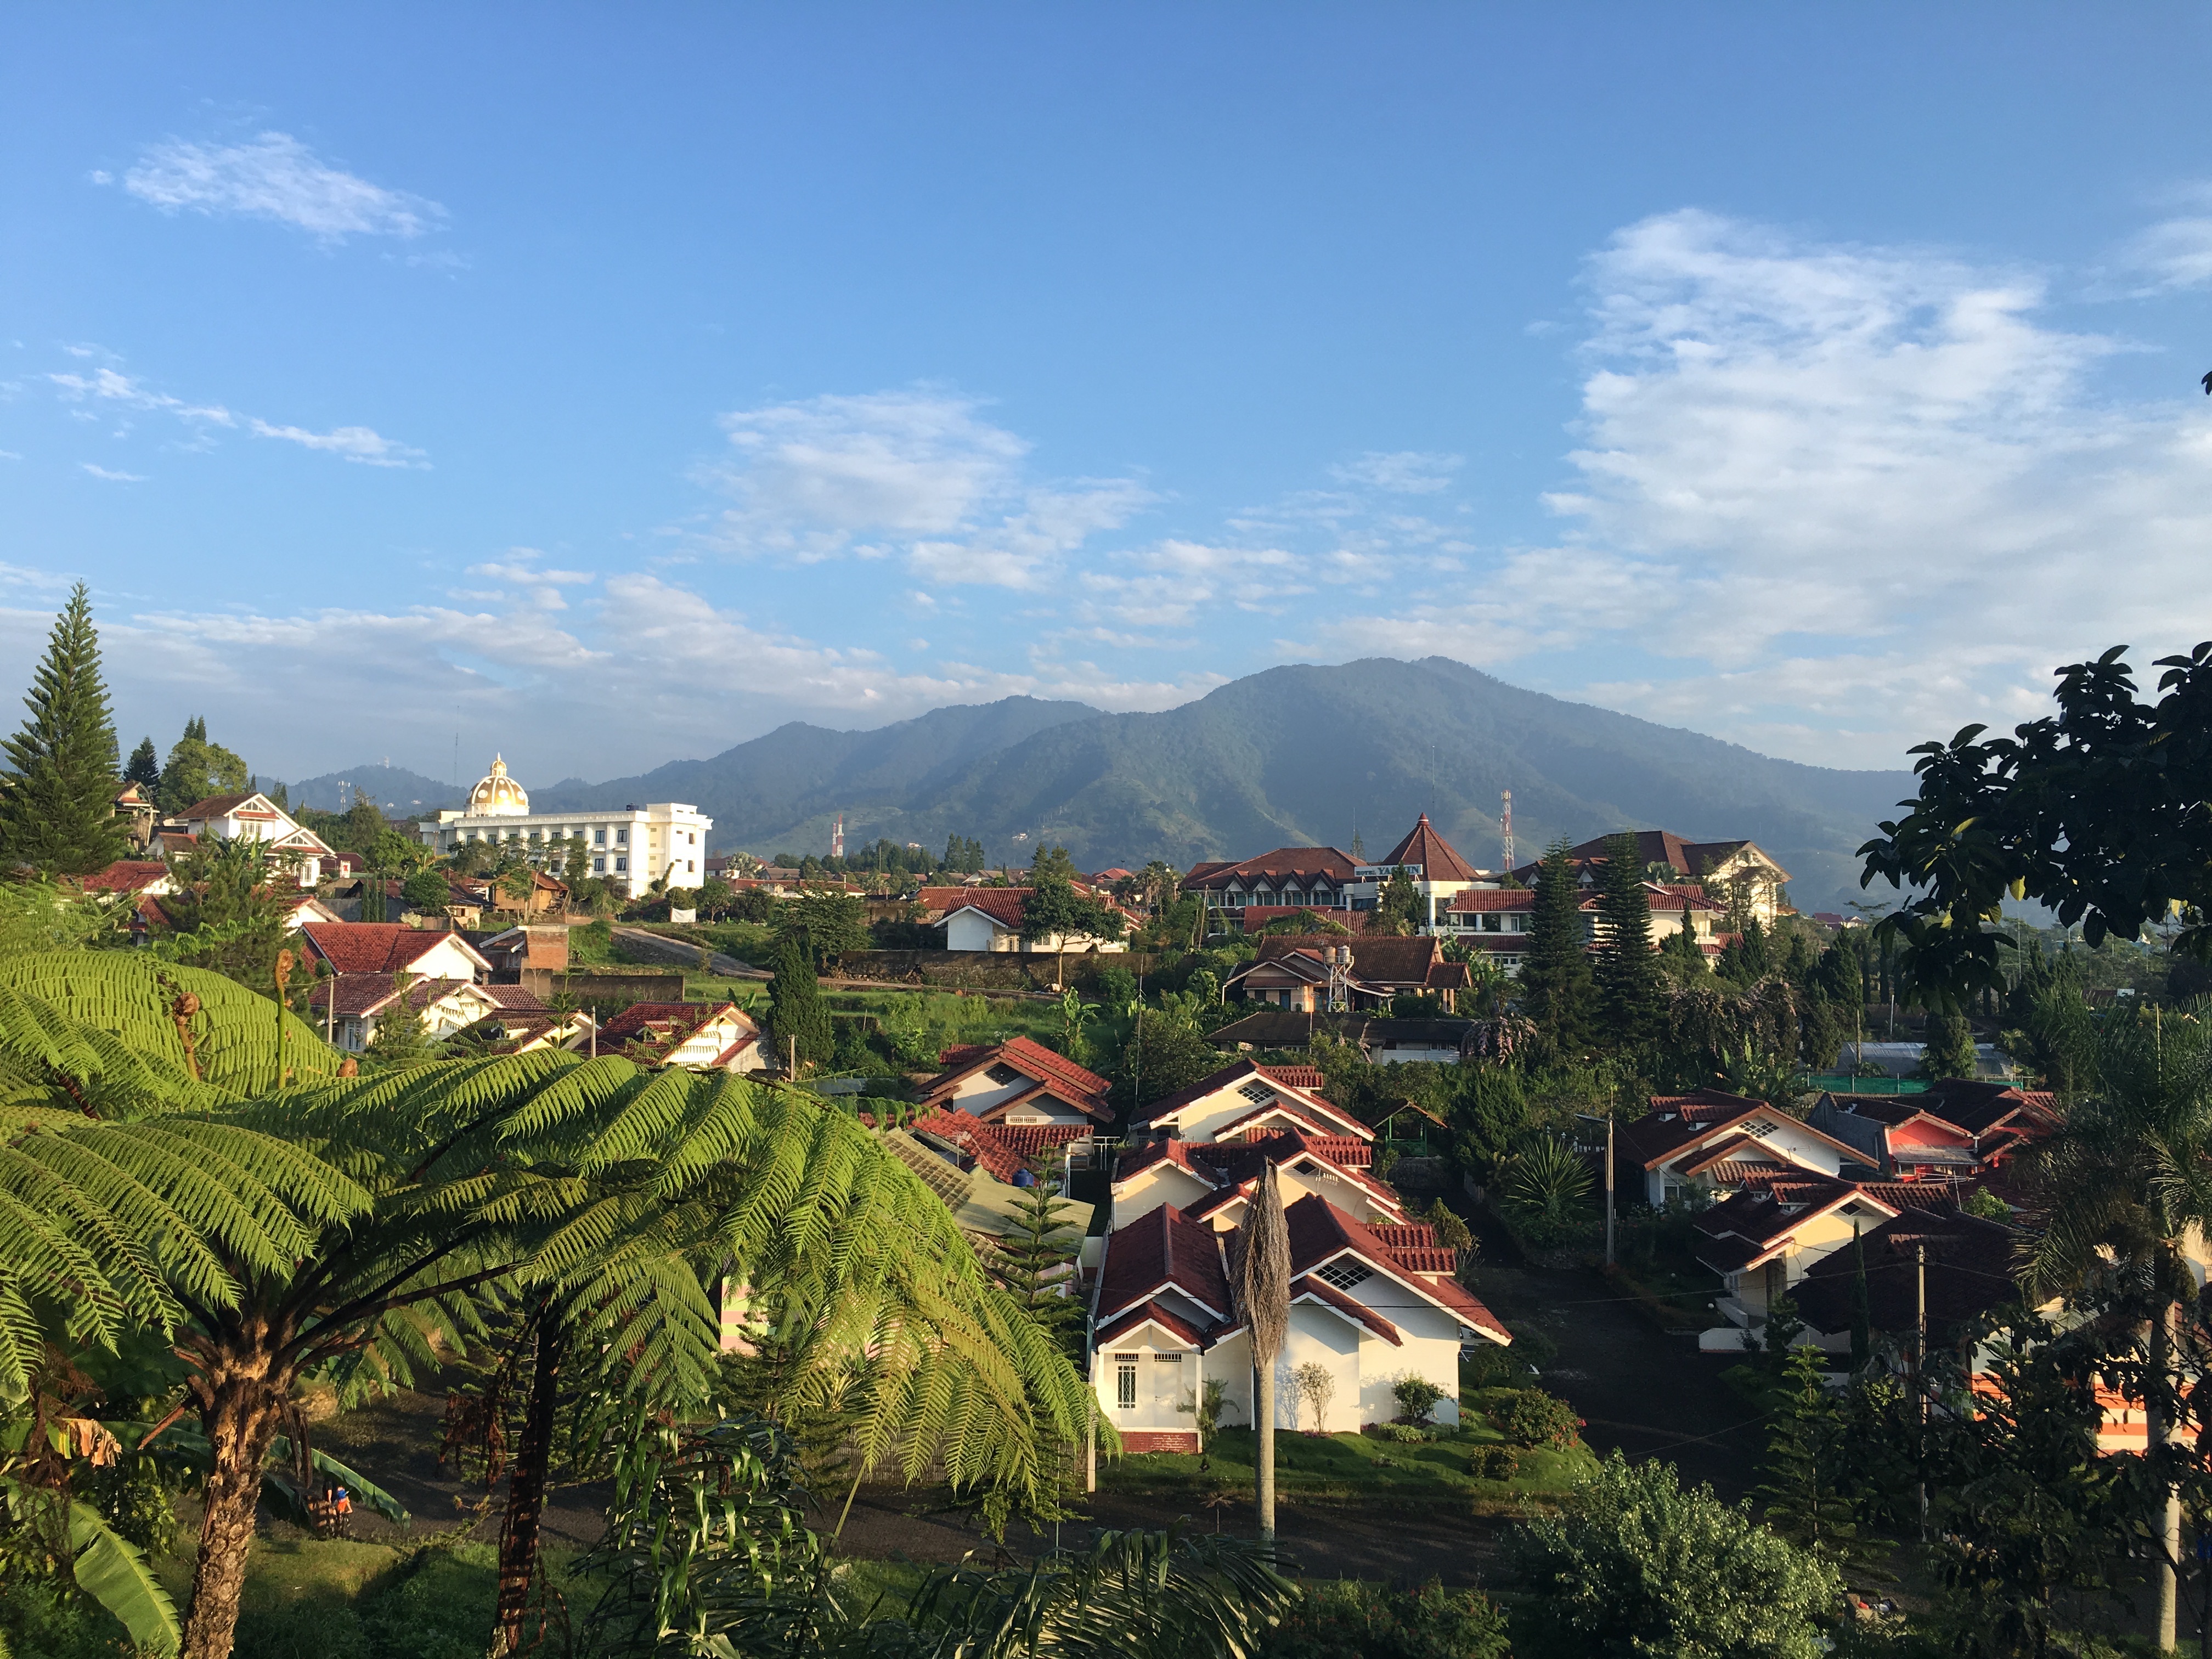
mountain, town, mountain range, village, tourism, resort, estate, residential area, human settlement, mountainous landforms